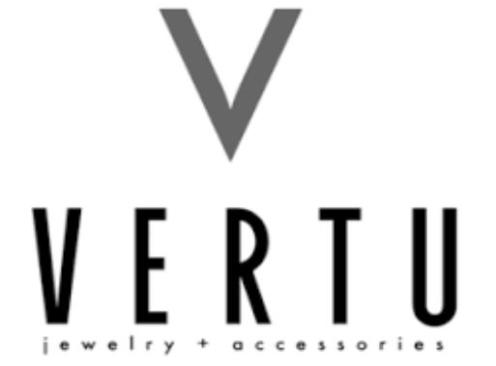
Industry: Others